Katharine Greene Amory

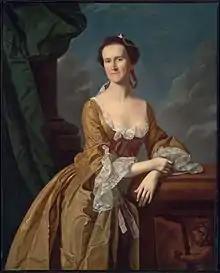
John Singleton Copley, "Mrs. John Amory" (ca. 1763), oil on canvas.

Katharine Greene Amory (Nov. 22, 1731–April 22, 1777) was an 18th-century Bostonian known for the journal she kept during the American Revolution. It is valued by historians for its record of daily life and for its window onto the viewpoint of a Loyalist woman.